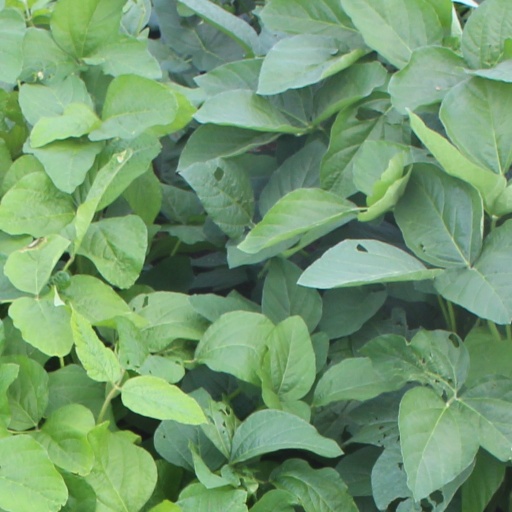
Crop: soybean